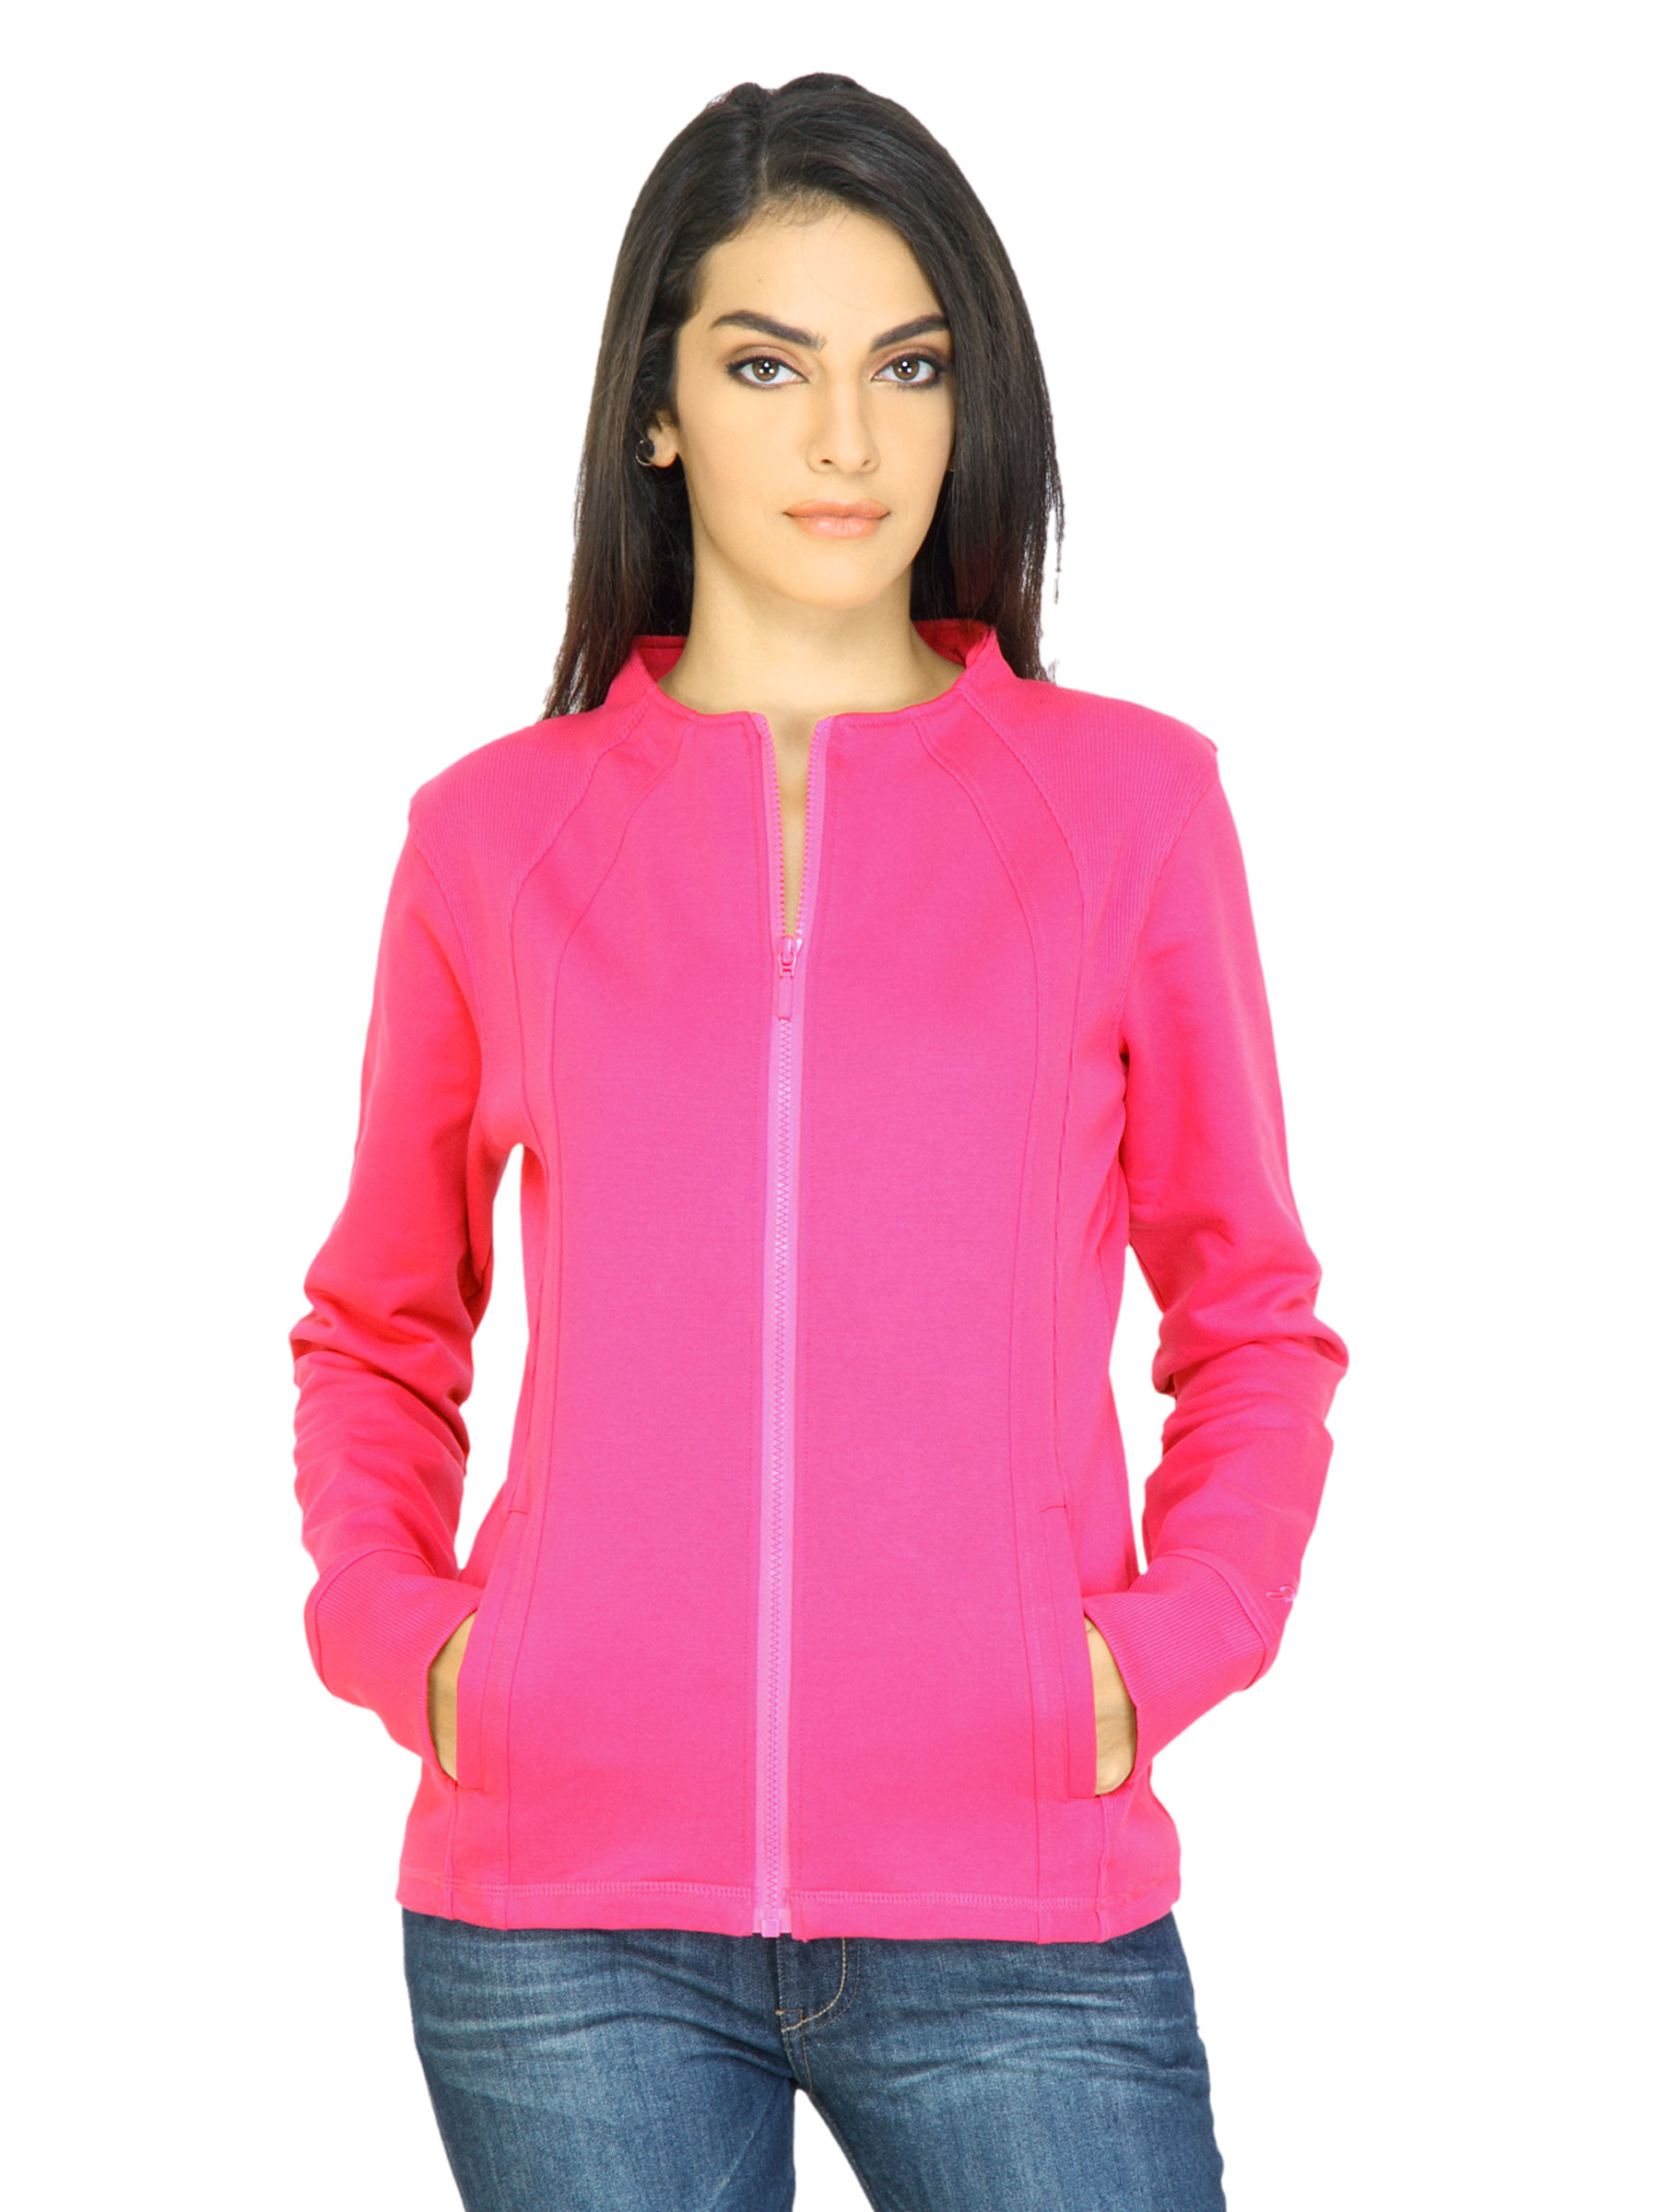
Urban Yoga Women Solid Pink Sweatshirts
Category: Apparel / Topwear / Sweatshirts
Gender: Women
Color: Pink
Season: Fall 2011
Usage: Casual